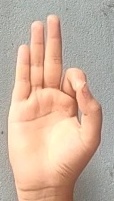
ASL sign: F